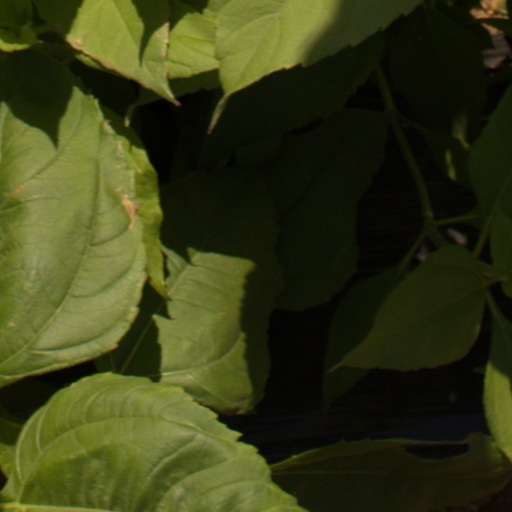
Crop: Jerusalem artichoke